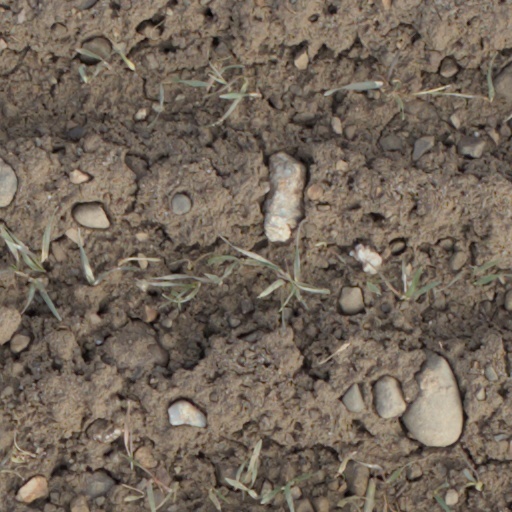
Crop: wheat